List of tallest buildings in Yellowknife

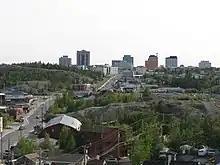
Downtown Yellowknife

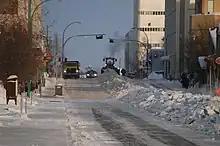
Downtown Yellowknife during the winter months

This list of tallest buildings in Yellowknife ranks skyscrapers over tall in the city of Yellowknife, Northwest Territories, Canada. Yellowknife is the capital of and largest city in the Northwest Territories and the second largest in Northern Canada. As of 2011, the city contains 3 skyscrapers and over, with a further 7 high-rise buildings that exceed in height. The tallest building in the city, and the NWT, is the 17-storey, Centre Square – Northern Heights. This building was constructed in a postmodernist architectural style, representing the city's efforts to add visual interest into the skyline. The second-tallest building in the city is the Watermark Tower (Polar Apartments), standing at tall with 15 storeys.